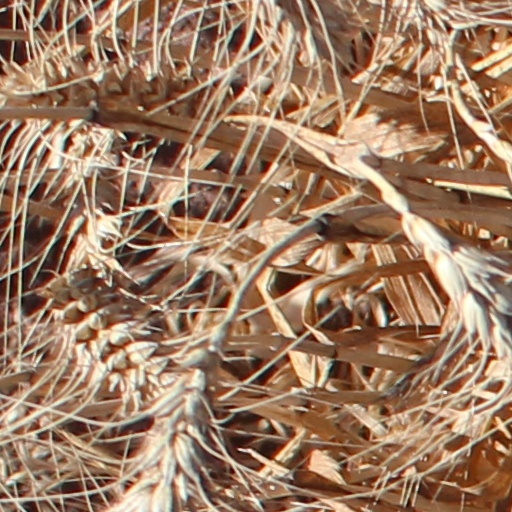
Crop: wheat